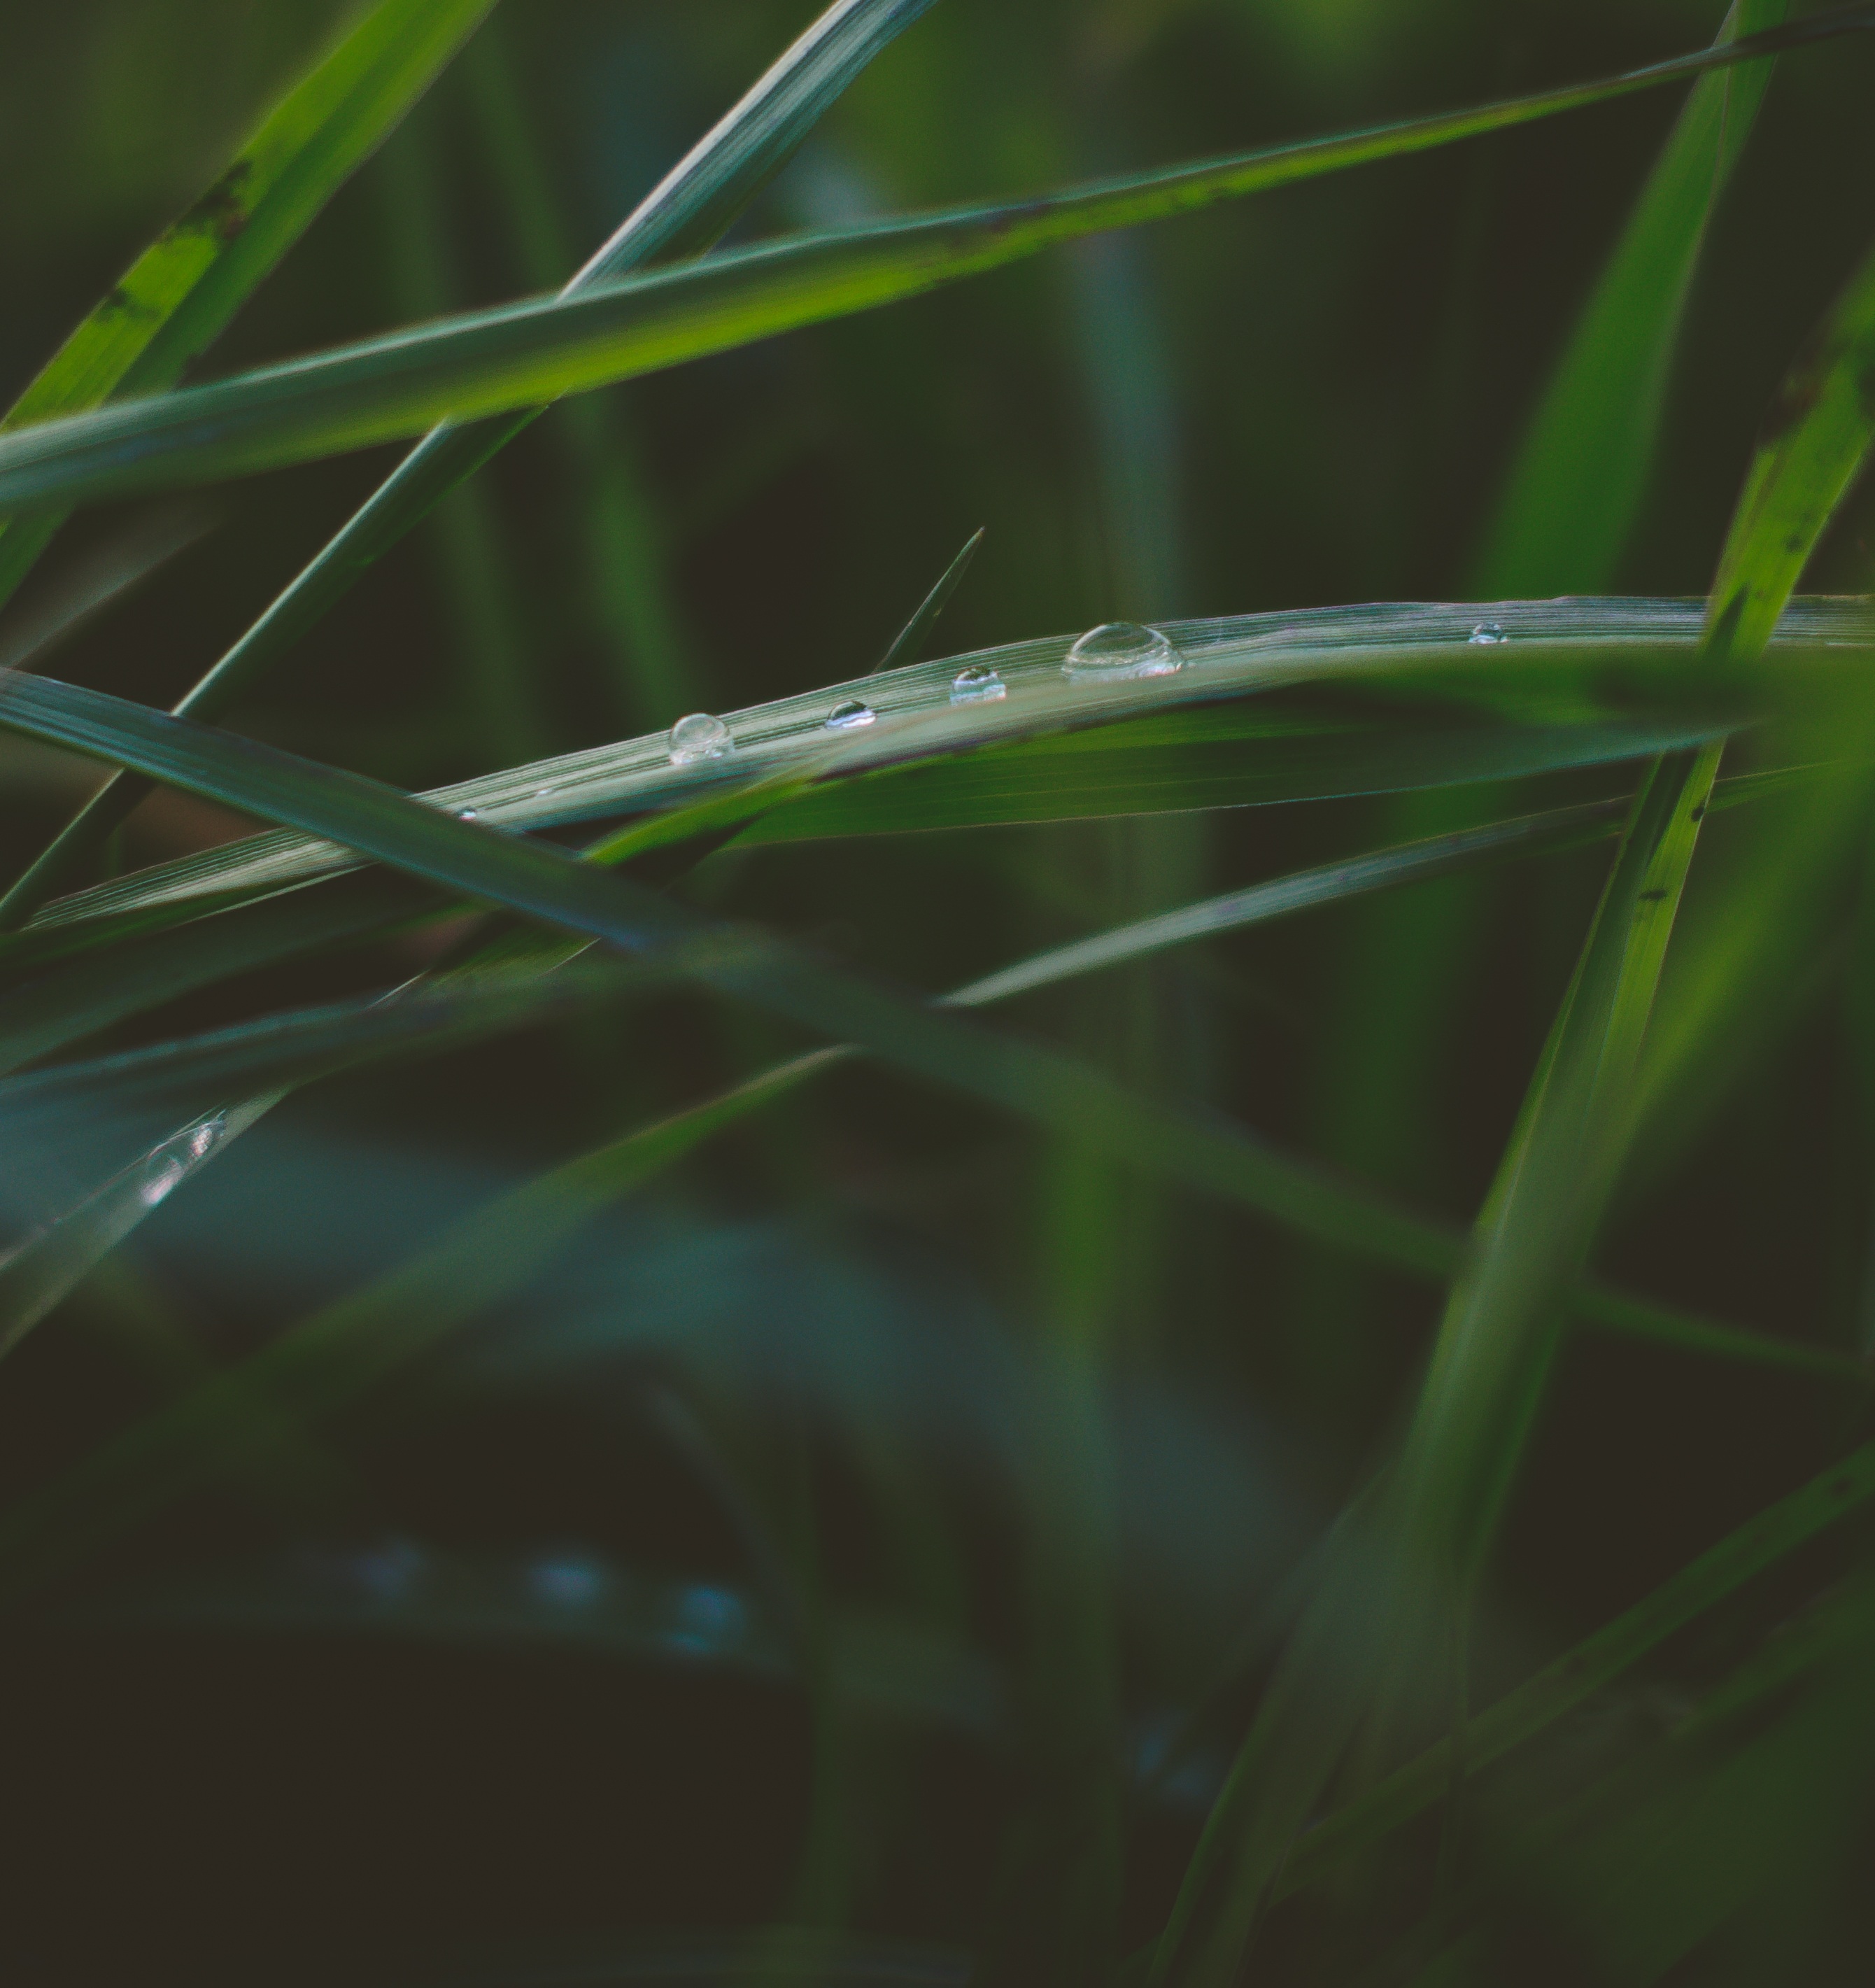
nature, grass, branch, drop, dew, plant, sunlight, leaf, flower, line, green, macro, garden, invertebrate, close up, sheet, petals, bright, rosa, years, moisture, macro photography, greens, grass family, plant stem